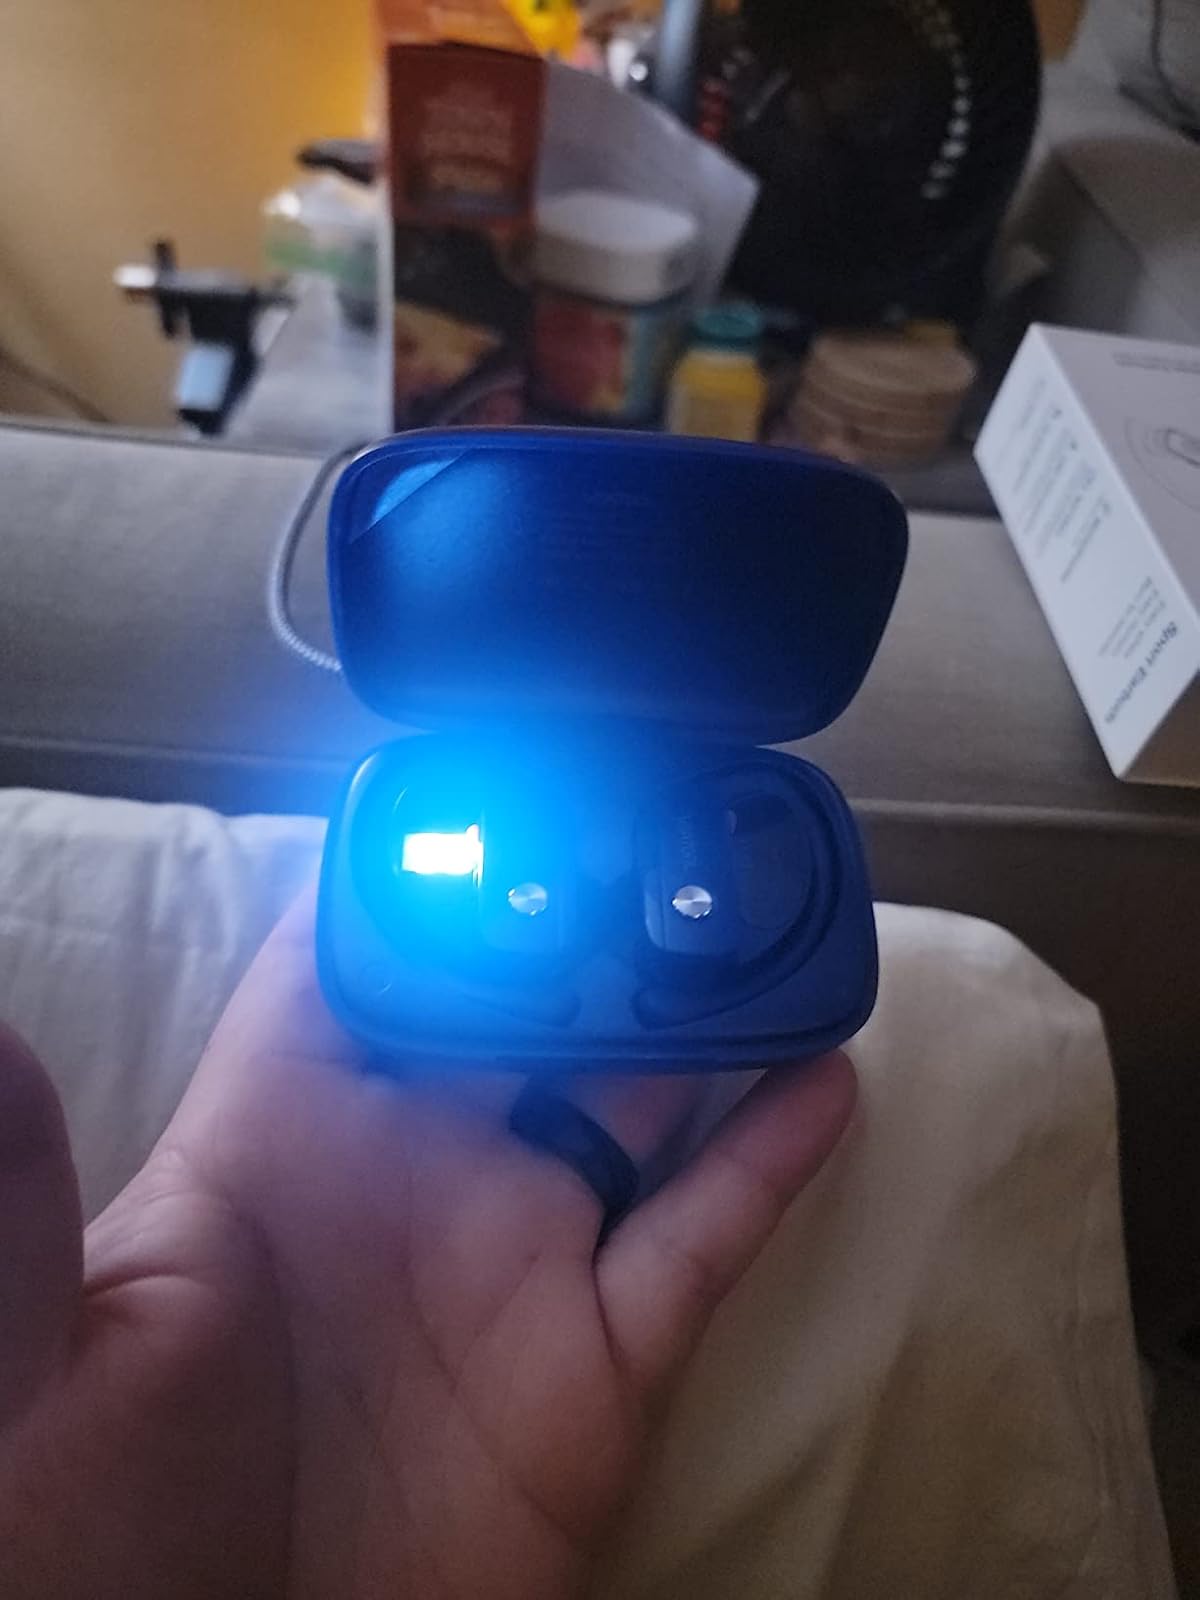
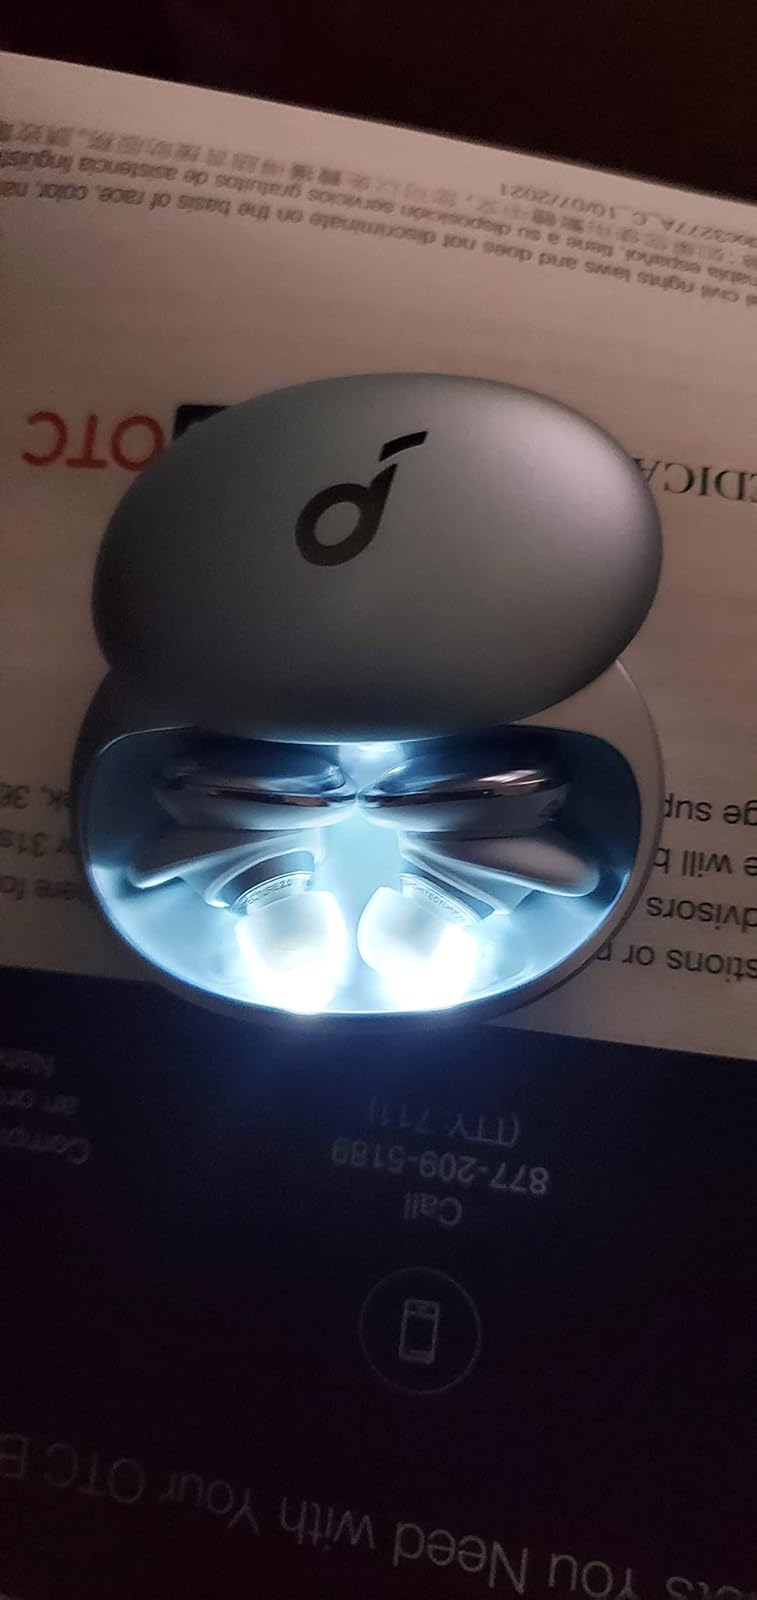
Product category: earbuds
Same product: no